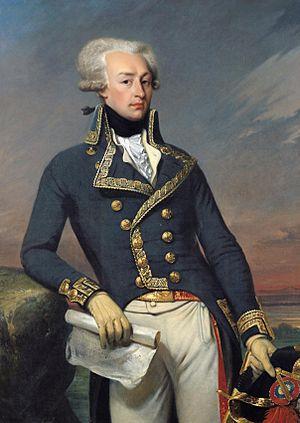
Reignac-sur-Indre est une commune française, située dans le département d'Indre-et-Loire en région Centre-Val de Loire.
Le magnétisme animal, aussi appelé mesmérisme, est un ensemble d'anciennes théories et pratiques thérapeutiques qui se développèrent de la fin du XVIIIᵉ siècle à la fin du XIXᵉ siècle en Occident et qui eurent un impact important sur le développement de la médecine, de la psychologie et de la parapsychologie.
L'histoire du département de la Charente-Maritime, en tant qu'entité administrative, commence le 22 décembre 1789 par un décret de l'Assemblée constituante. Ce dernier n'entre cependant en vigueur que quelques mois plus tard, le 4 mars 1790. Fondé sur des considérations géographiques — le cours inférieur de la Charente — le département est alors nommé « Charente-Inférieure », appellation conservée jusqu'en 1941, date à laquelle il prendra le nom de « Charente-Maritime », dénomination soulignant sa situation sur le littoral atlantique.
La Société des Cincinnati, ou l'ordre de Cincinnatus, est la plus ancienne société patriotique américaine, fondée par George Washington le 13 mai 1783 et composée de ceux qui s'étaient distingués pendant la Guerre d'indépendance des États-Unis. Elle est formée de 13 sociétés d'États, correspondant aux 13 États américains existants lors de la constitution des États-Unis, ainsi que d'une société française nommée Société des Cincinnati de France. La coordination des activités de ces 14 sociétés est assurée par une société générale dont le siège est à Anderson House à Washington.
Vincent-Marie Viénot de Vaublanc, dit le comte de Vaublanc, baron de l'Empire, est un homme politique, écrivain français, catholique et de tendance royaliste.
Jean Antoine d’Averhoult, ou Jan Anthony d’Averhoult ou Daverhoult, ou d'Averhould, né le 21 octobre 1756 à Utrecht aux Pays-Bas au temps des Provinces-Unies, mort le 26 août 1792 à Sedan en France, fut un patriote batave puis un révolutionnaire et un homme politique français. Issu d'une famille huguenote française réfugiée aux Pays-Bas un siècle auparavant, il fit le choix de la terre de ses ancêtres comme pays d'accueil après l'échec de la Révolution batave de 1787. Élu en 1791 député des Ardennes à l’Assemblée législative, il fut président de cette assemblée, en janvier 1792.
Azay-sur-Indre est une commune française du département d'Indre-et-Loire en région Centre-Val de Loire. Le village rural est installé sur le flanc ouest d'une vallée au confluent de l'Indre et l'Indrois. Le fond de la vallée, sujet aux inondations, n'a été que très peu bâti. Azay n'apparaît qu'au Moyen Âge, les témoignages des époques antérieures étant très ténus. Successivement fief, paroisse puis enfin commune, Azay a toujours porté ce nom, assorti d'un déterminant qui fut souvent le patronyme du propriétaire du lieu. Le dernier détenteur d'une partie des terres d'Azay, juste avant la Révolution française, fut le marquis de La Fayette.
La pointe de Grave est un cap marquant l'extrémité septentrionale du Médoc et du département de la Gironde. C'est également la limite nord des Landes de Gascogne, de la Gascogne, de la forêt des Landes et de la côte d'Argent.
Le Normandie est un paquebot transatlantique de la Compagnie générale transatlantique, construit par les Chantiers de Penhoët à Saint-Nazaire.
Joseph-Désiré Court, né à Rouen le 14 septembre 1797 et mort à Paris le 23 janvier 1865, est un peintre français.
Maximilien de Robespierre, ou Maximilien Robespierre, est un avocat et homme politique français né le 6 mai 1758 à Arras et mort guillotiné le 28 juillet 1794 à Paris, place de la Révolution. Il est l'une des principales figures de la Révolution française et demeure aussi l'un des personnages les plus controversés de cette période.
Chédigny est une commune française du département d'Indre-et-Loire en région Centre-Val de Loire. La présence humaine sur son territoire est attestée depuis la Préhistoire. Si la commune actuelle est née à la Révolution de la fusion de deux anciennes paroisses, le nom de Chedignacum apparaît au milieu du XIIᵉ siècle alors que l’existence d’une châtellenie est attestée par des sources écrites au début du XIIIᵉ siècle.
Le ressentiment antifrançais aux États-Unis ou francophobie américaine désigne un ensemble de comportements, croyances, de stéréotypes et de caricatures dans l'opinion américaine concernant les Français et la France, qui s'accompagne de divers degrés d'ignorance des réalités de l'histoire des relations franco-américaines et s'intensifie lors des périodes de tension dans ces relations. Le terme de « French bashing » désigne aussi bien le dénigrement de la France à l'étranger que l'autodénigrement français en lien avec un certain déclinisme.
De 1790 à 1798, le Carnaval de Paris est interdit.
Clermont-Ferrand est une ville située dans le centre de la France, dans la région Auvergne-Rhône-Alpes. Elle est le chef-lieu du département du Puy-de-Dôme et la capitale historique de l'Auvergne. Ses habitants s’appellent les Clermontois.
Les Occitans forment une ethnie d’Europe occidentale originaire de l’isthme entre Atlantique et Méditerranée connu sous le nom d’Occitanie. La notion d’Occitanie recouvre une réalité anthropologique et linguistique. Le fait que les Occitans constituent aussi un peuple ou une nation dans le territoire où est parlé l'occitan est parfois controversé par absence d'union politique. Toutefois, on peut noter que l'espace de l'ancien occitan correspond au diocèse de Vienne ou encore au Royaume d'Aquitaine, ainsi qu'à la fin du XIXᵉ siècle il y a eu une renaissance des mouvements identitaires et nationalistes provençaux. Parfois, on y englobe les Catalans car en 1933 ils se revendiquaient encore "pays d'oc", jusqu'au séparatisme linguistique qui a eu lieu en 1934.